Lip sync

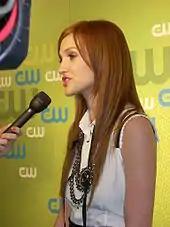
Pop singer Ashlee Simpson (pictured in 2009) lip-synced a song on the variety TV show "Saturday Night Live" in 2004.

While Michael Jackson's performance on the television special "" (1983) changed the scope of live stage show, as he mixed singing and complex dance moves, Ian Inglis, author of "Performance and Popular Music: History, Place and Time" (2006) states that "Jackson lip-synced 'Billie Jean'" during this TV show. In 1989, a "New York Times" article claimed that "Bananarama's recent "concert" at the Palladium", the "first song had a big beat, layered vocal harmonies and a dance move for every line of lyrics", but "the drum kit was untouched until five songs into the set, or that the backup vocals (and, it seemed, some of the lead vocals as well-a hybrid lead performance) were on tape along with the beat". The article also claims that "British band Depeche Mode, ...adds vocals and a few keyboard lines to [a] taped backup [track when they perform] onstage".